Racial segregation

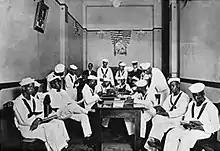
Colored Sailors room in World War I

German praise for America's system of institutional racism, which was expressed in Adolf Hitler's "Mein Kampf", was continuous throughout the early 1930s. The U.S. was the global leader of codified racism, and its race laws fascinated the Germans. The "National Socialist Handbook for Law and Legislation" of 1934–35, edited by Hitler's lawyer Hans Frank, contains a pivotal essay by Herbert Kier on the recommendations for race legislation which devoted a quarter of its pages to U.S. legislation—from segregation, race-based citizenship, immigration regulations, and anti-miscegenation. This directly inspired the two principal Nuremberg Laws—the Citizenship Law and the Blood Law. The ban on interracial marriage (anti-miscegenation) prohibited sexual relations and marriages between people classified as "Aryan" and "non-Aryan". Such relationships were called "Rassenschande" (race defilement). At first the laws were aimed primarily at Jews but were later extended to "Gypsies, Negroes". Aryans found guilty could face incarceration in a Nazi concentration camp, while non-Aryans could face the death penalty. To preserve the so-called purity of the German blood, after the war began, the Nazis extended the race defilement law to include all foreigners (non-Germans).